Blue Mountain State: The Rise of Thadland

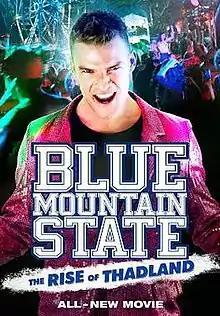
Promotional poster

Blue Mountain State: The Rise of Thadland is a 2016 American comedy film directed by Lev L. Spiro and starring Darin Brooks, Alan Ritchson, and Chris Romano. It is based on the Spike (now Paramount Network) series "Blue Mountain State". Picking up where season 3 of the series left off, the plot follows Alex Moran, now in his senior year, who must throw an epic party for Thad, who has recently been drafted into the NFL, in an effort to get him to buy the Goat House from the new Dean of sports.